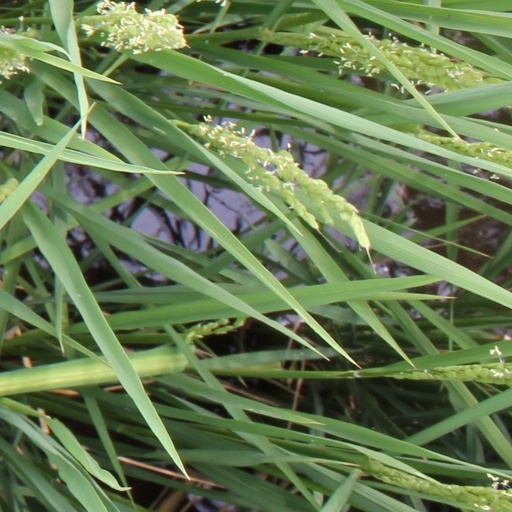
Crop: rice